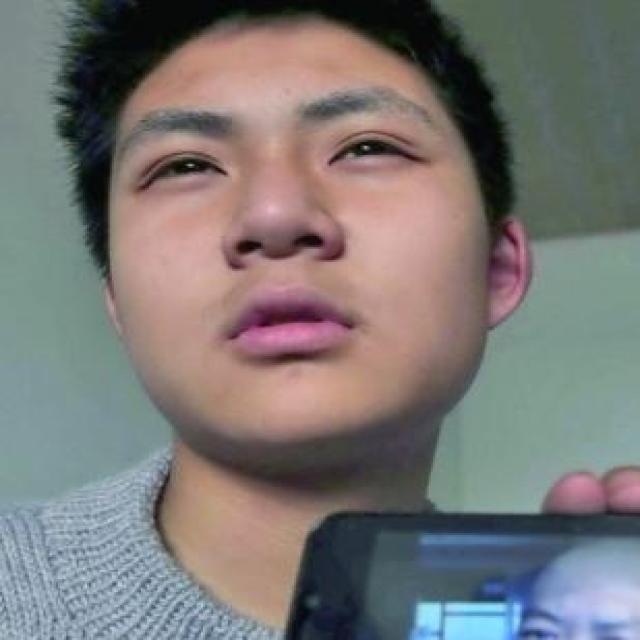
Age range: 13-20